Veselin Masleša

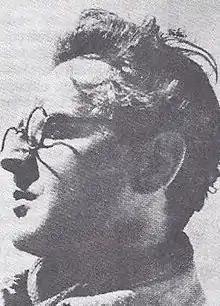

Veselin Masleša (20 April 1906 – 14 June 1943) was a Yugoslav writer, activist and Partisan.